Albert Krause

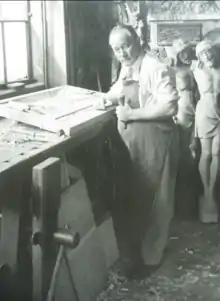
Albert Krause in his workshop

Albert H. Krause (June 27, 1882 in Philadelphia, Pennsylvania – October 31, 1961 in Philadelphia, Pennsylvania) was an American wood sculptor and painter.